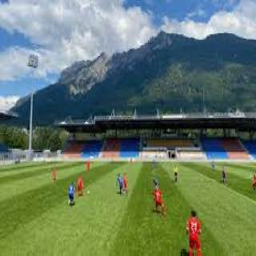
Rheinpark Stadium